Mika Kojonkoski

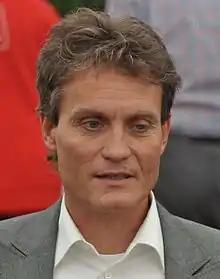
Mika Kojonkoski in 2012.

Mika Kojonkoski (born 19 April 1964 in Rauma, Finland) is a Finnish ski jumping coach and politician. Kojonkoski was a ski jumper himself in the 1980s, but he never reached the level of the best Finnish jumpers like Matti Nykänen. His best result was his 9th place in Chamonix, he also achieved a 16th place in the 1985 Ski flying World Championships in Planica.